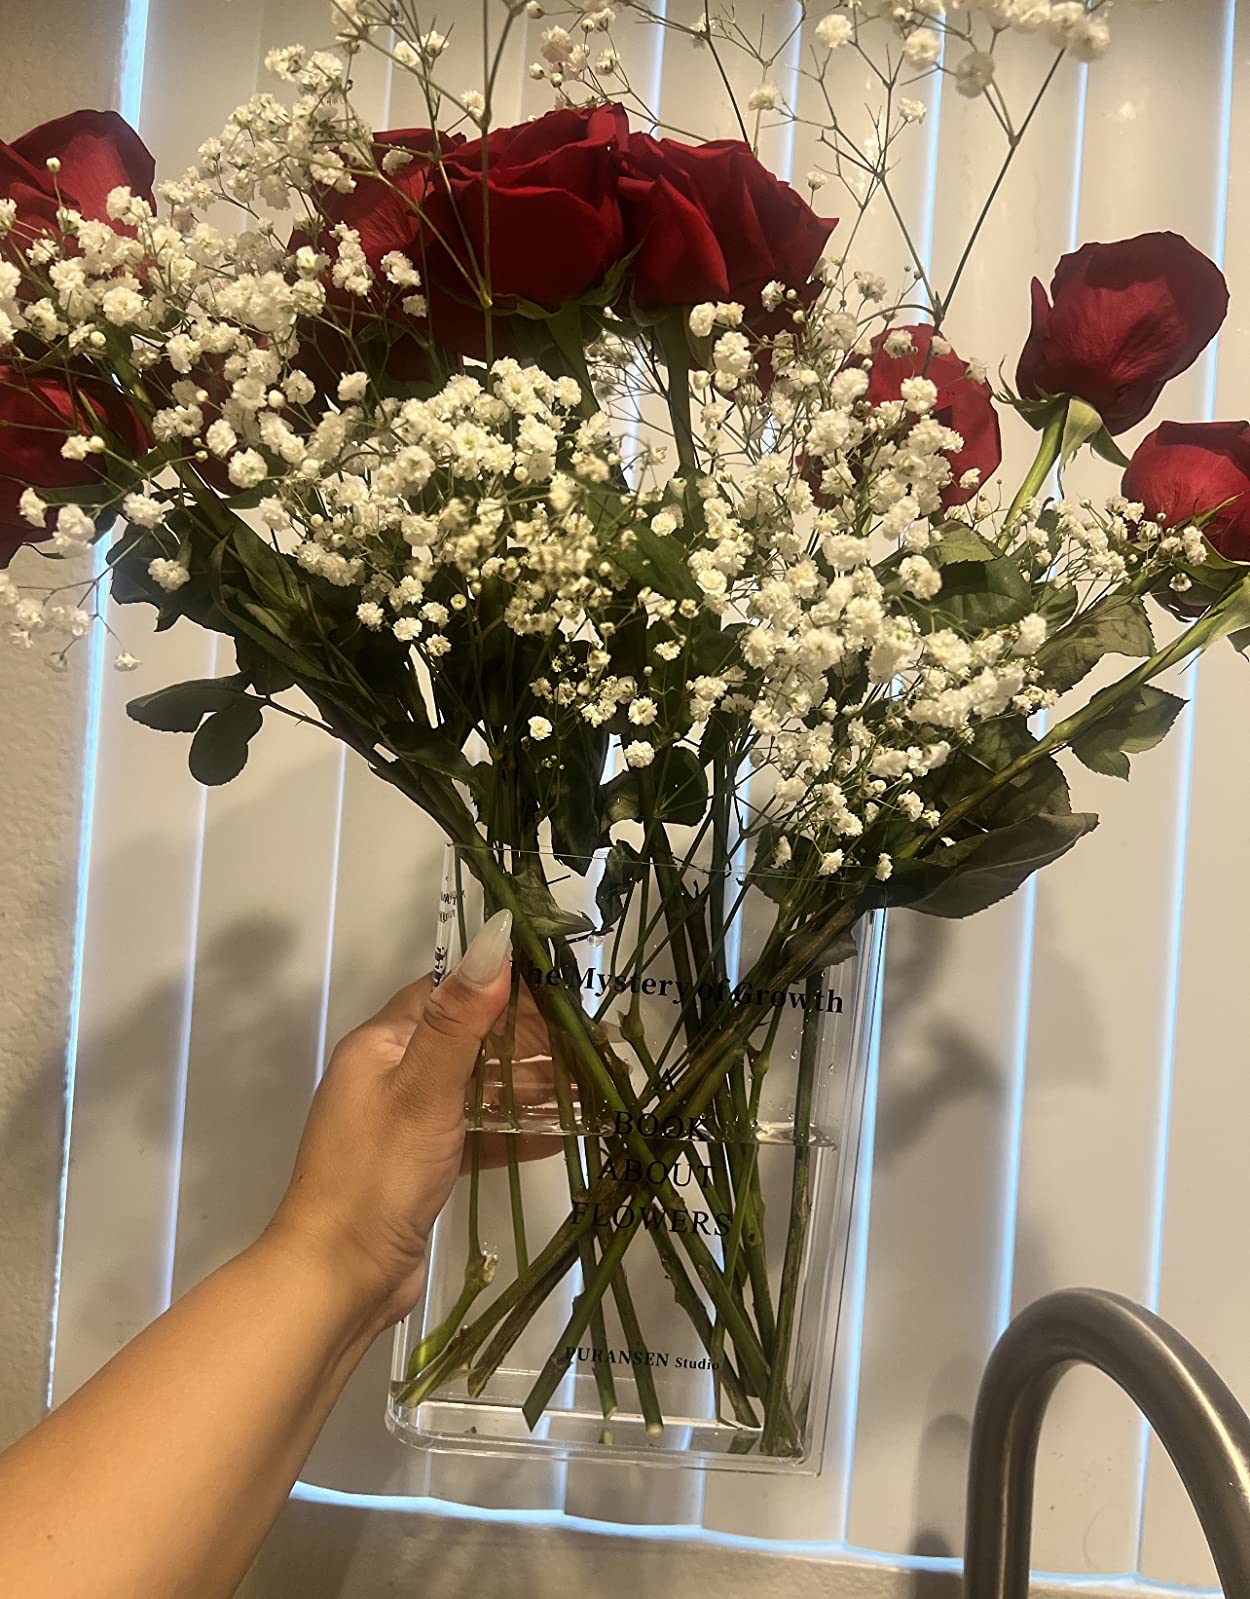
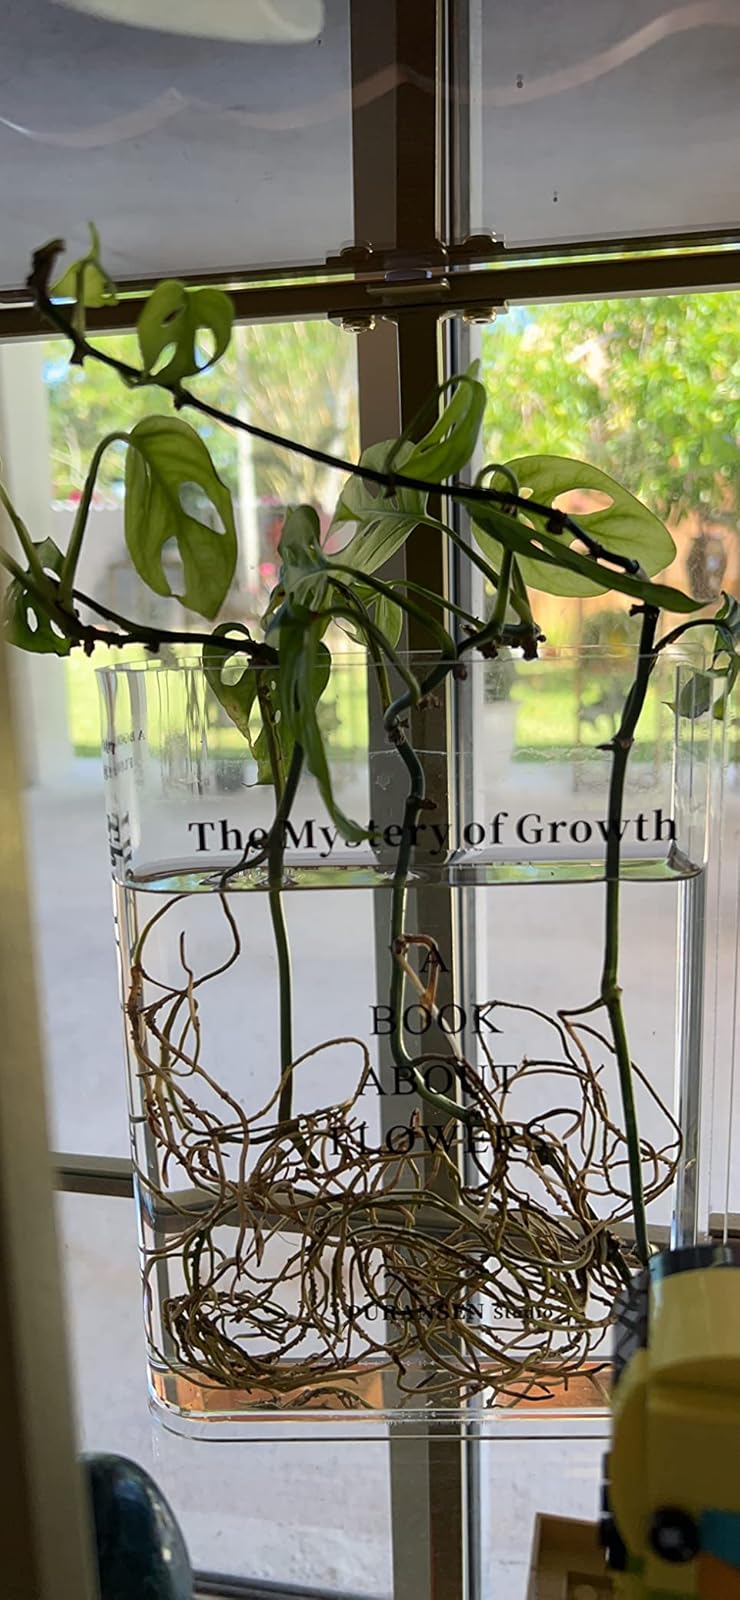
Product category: vase
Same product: yes